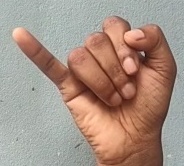
ASL sign: J